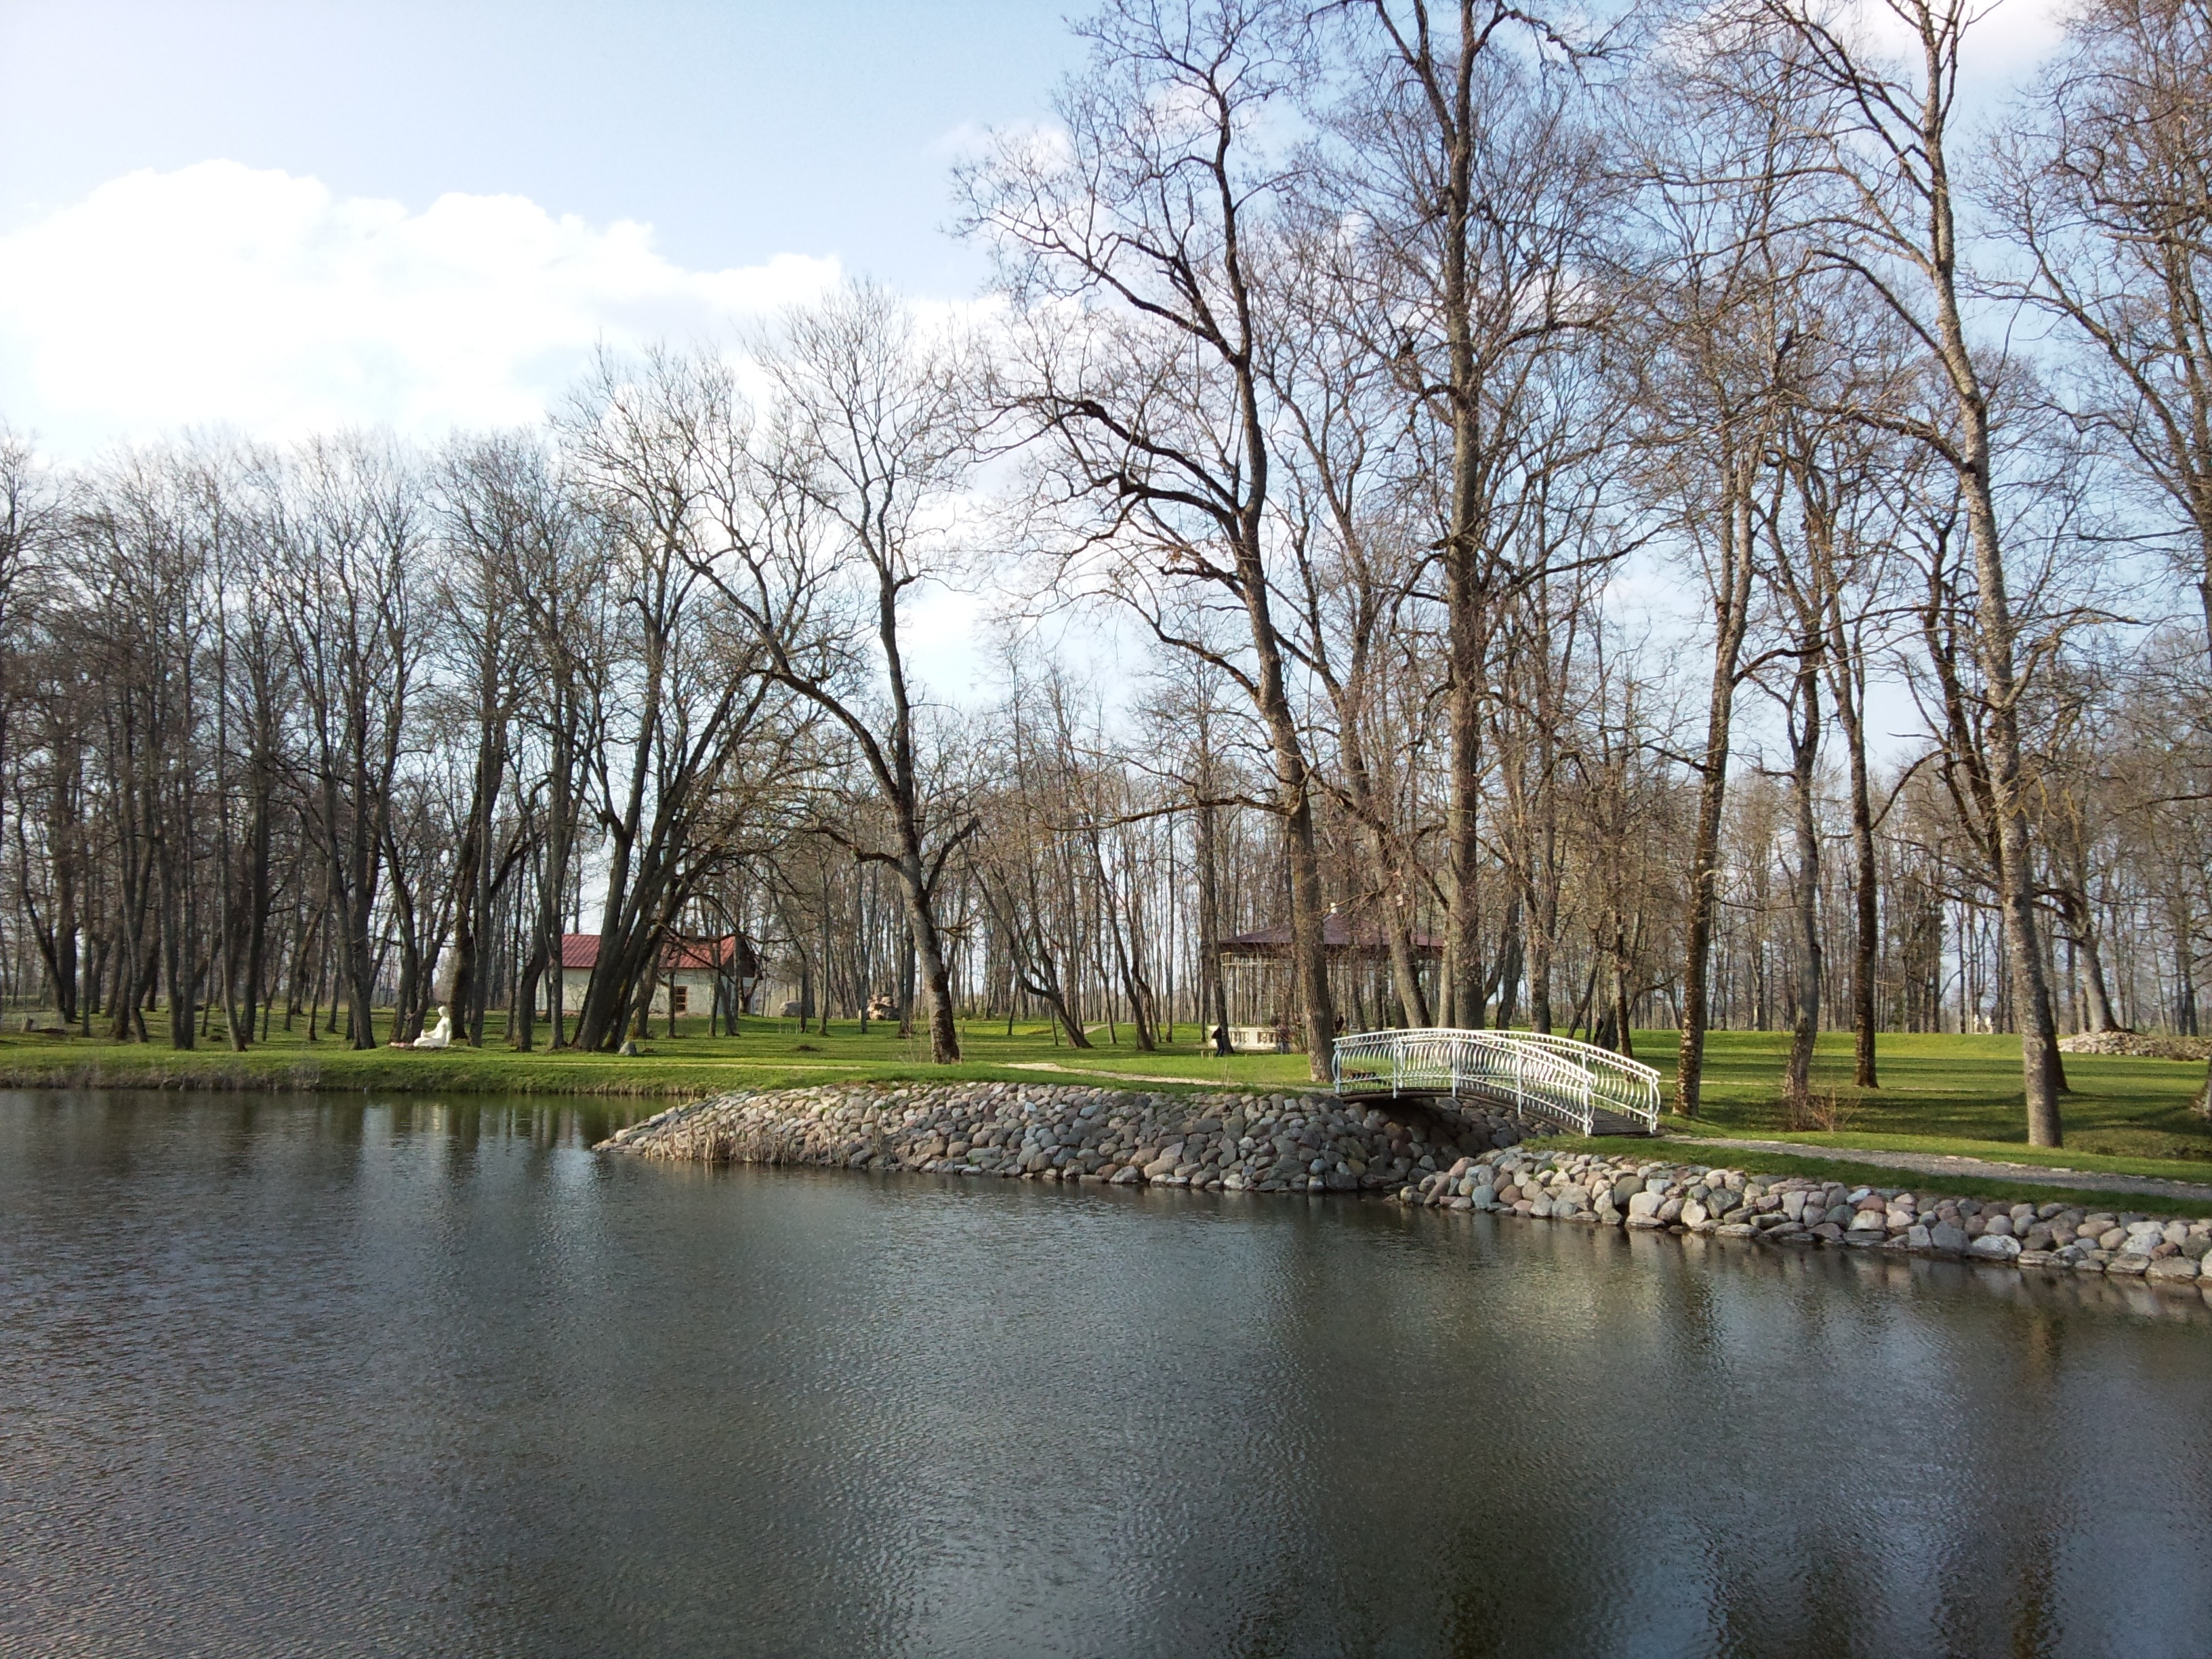
tree, water, nature, forest, plant, lake, river, pond, evening, reflection, park, reservoir, waterway, trees, wetland, footbridge, woody plant